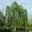
Label: willow_tree